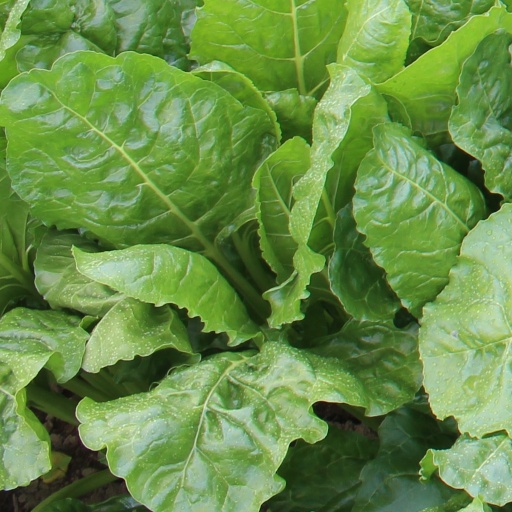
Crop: sugar beet